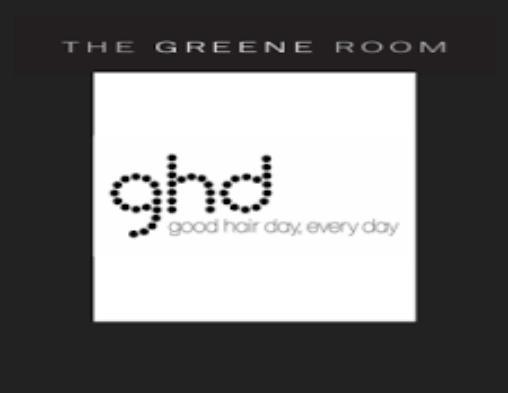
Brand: ghd
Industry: Necessities